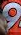
Number: 9